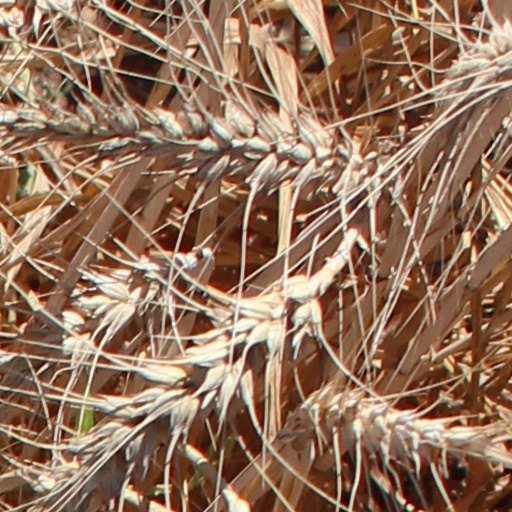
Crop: wheat